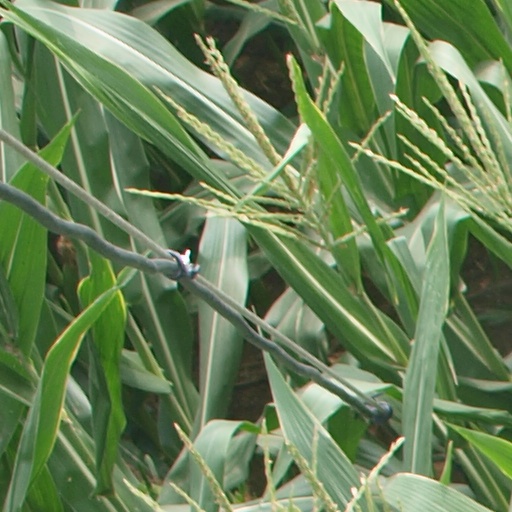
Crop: maize; corn